Ron Hodgson Motors

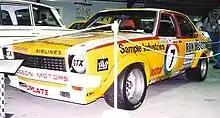
The 1976 Hardie-Ferodo 1000-winning Holden LH Torana SL/R 5000 L34

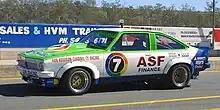
Bob Morris' 1979 championship-winning Holden LX Torana SS 5000 A9X.

The independent one-car team was formed by Ron Hodgson, who ran the team from his dealership in the west of Sydney. Hodgson himself had finished third in both the 1960 and 1961 Australian Touring Car Championships as well as entering the Bathurst 500 between 1963 and 1966. After running Bruce McPhee in the major endurance races in 1972, the team aligned with Bob Morris for a partial campaign of the 1973 Australian Touring Car Championship, also receiving sponsorship from the Seven Network. In 1974 Morris finished second in the championship, but did not win his first championship rounds until 1975. Morris, driving with Frank Gardner, then finished second at the 1975 Hardie-Ferodo 1000. In 1976 and 1977, the team also experimented with a Triumph Dolomite Sprint instead of the V8 Torana, attempting to maximise the championship points by winning smaller capacity class in some races. In conjunction with Leyland Australia, the team had in fact aimed to develop a locally-made competition version of the Dolomite Sprint but the proposal was rejected by the Confederation of Australian Motor Sport.